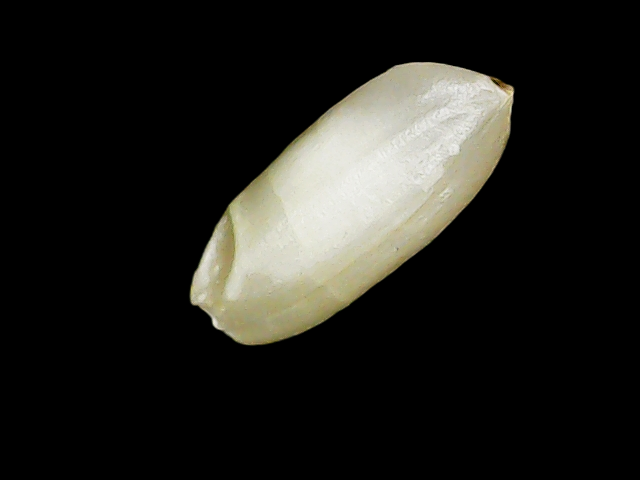
Rice variety: Binadhan8